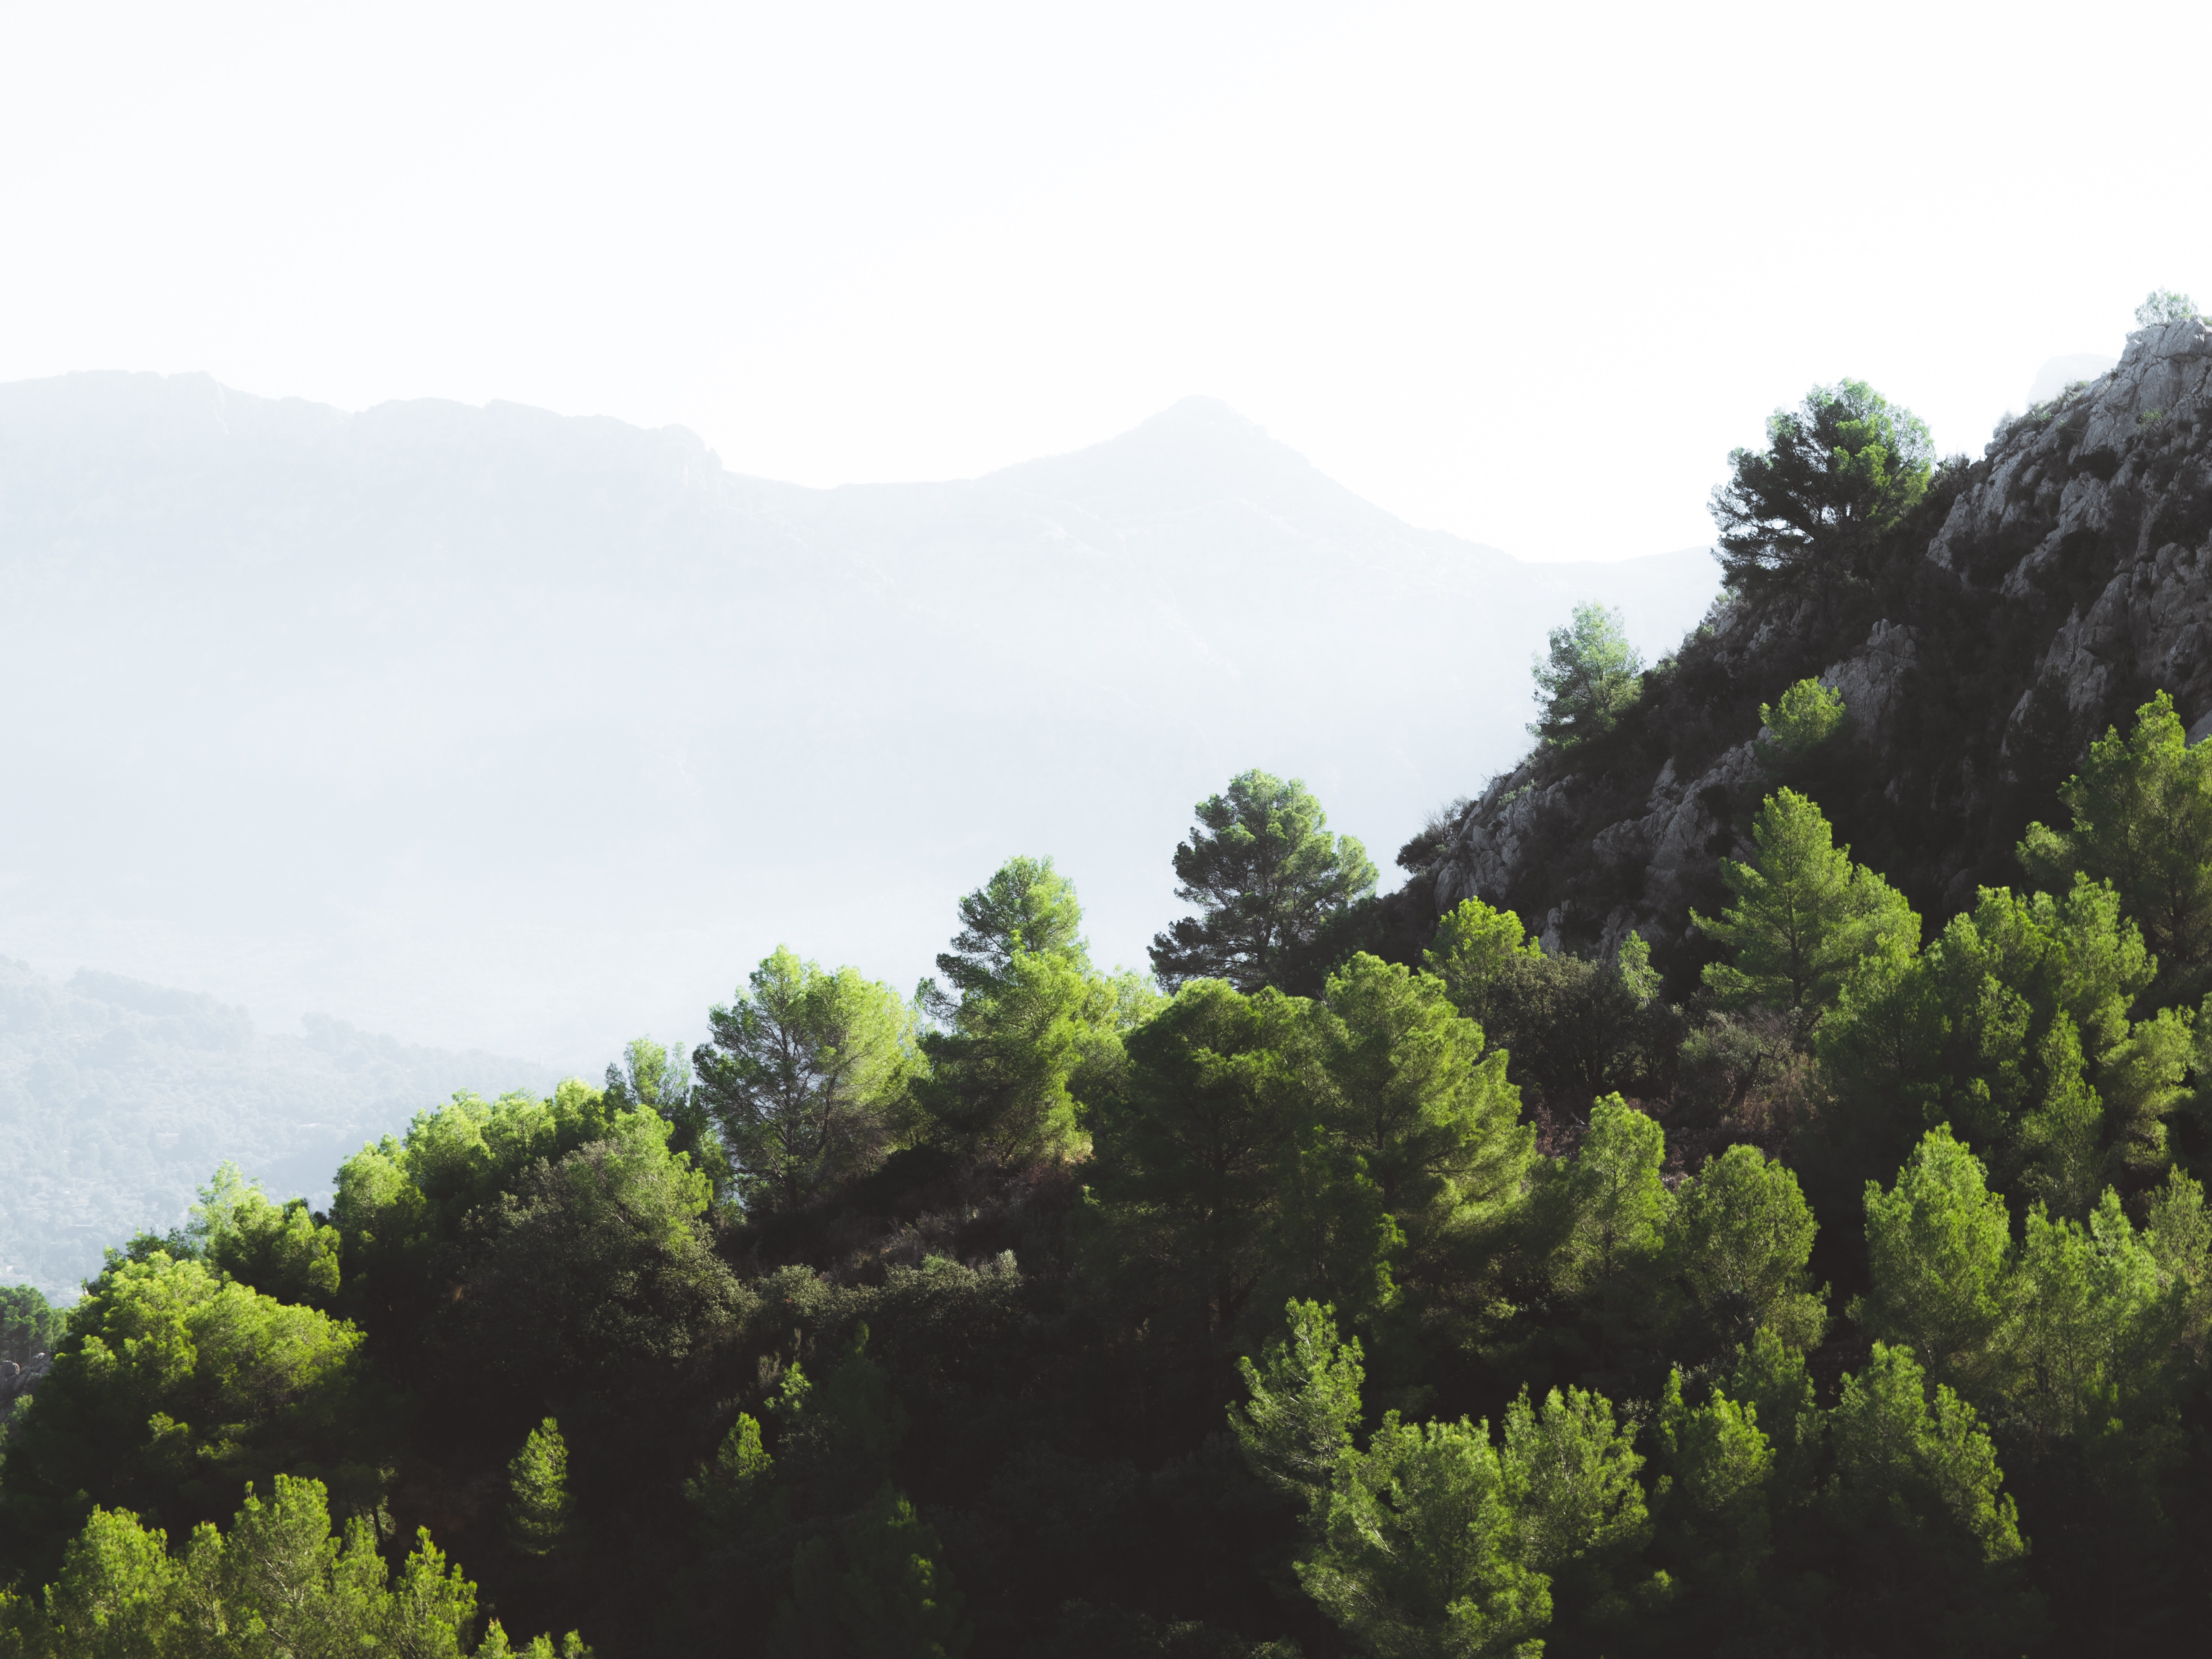
vegetation, hill station, nature, mountainous landforms, atmospheric phenomenon, green, mountain, hill, tree, highland, sky, tropical and subtropical coniferous forests, nature reserve, natural landscape, wilderness, biome, natural environment, forest, rainforest, mount scenery, leaf, plant community, jungle, cloud, terrain, mountain range, mist, plant, valdivian temperate rain forest, chaparral, ridge, fog, national park, pine, old growth forest, pine family, haze